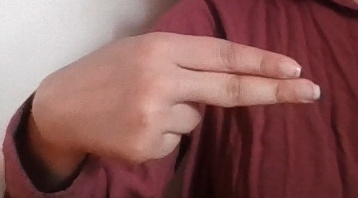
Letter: ain